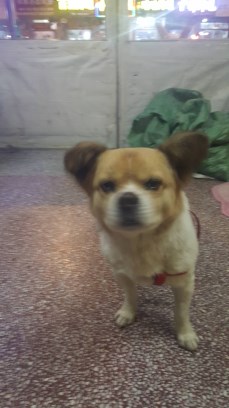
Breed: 3336-n000121-chinese_rural_dog